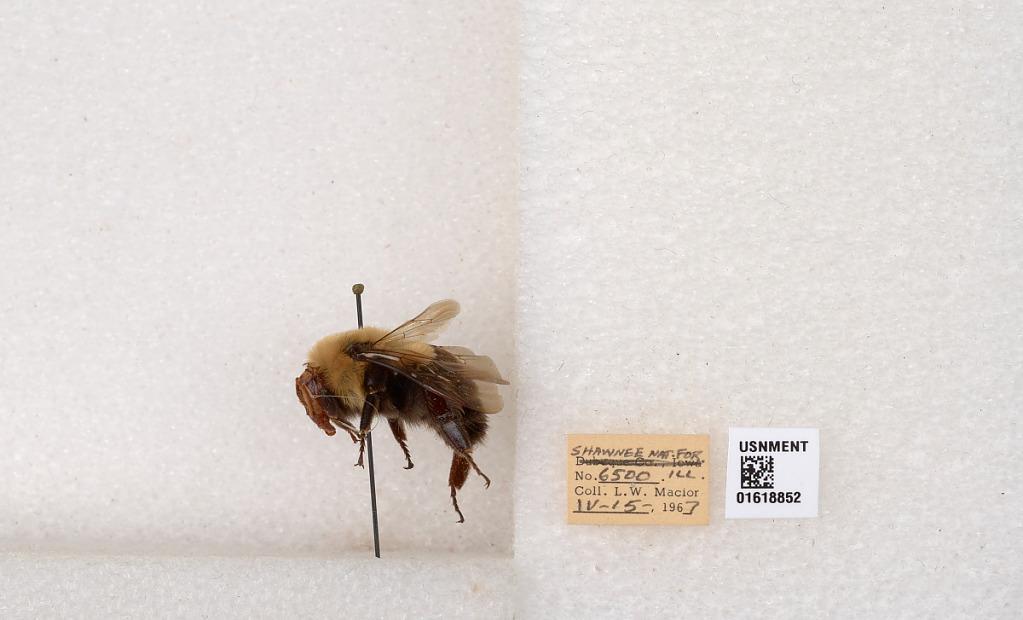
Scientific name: Bombus impatiens Cresson
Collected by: L. Macior
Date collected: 1967-4-15
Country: United States
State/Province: Illinois
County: Johnson
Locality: Shawnee National Forest
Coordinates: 37.5114, -88.8011